Welcome to the Punch

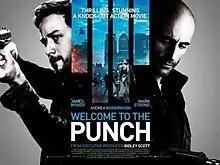
UK cinema poster

Welcome to the Punch is a 2013 British action thriller film written and directed by Eran Creevy and starring James McAvoy, Mark Strong, and Andrea Riseborough. The script had been placed on the 2010 Brit List, a film-industry-compiled list of the best unproduced screenplays in British film. With seven votes, the film was placed third.